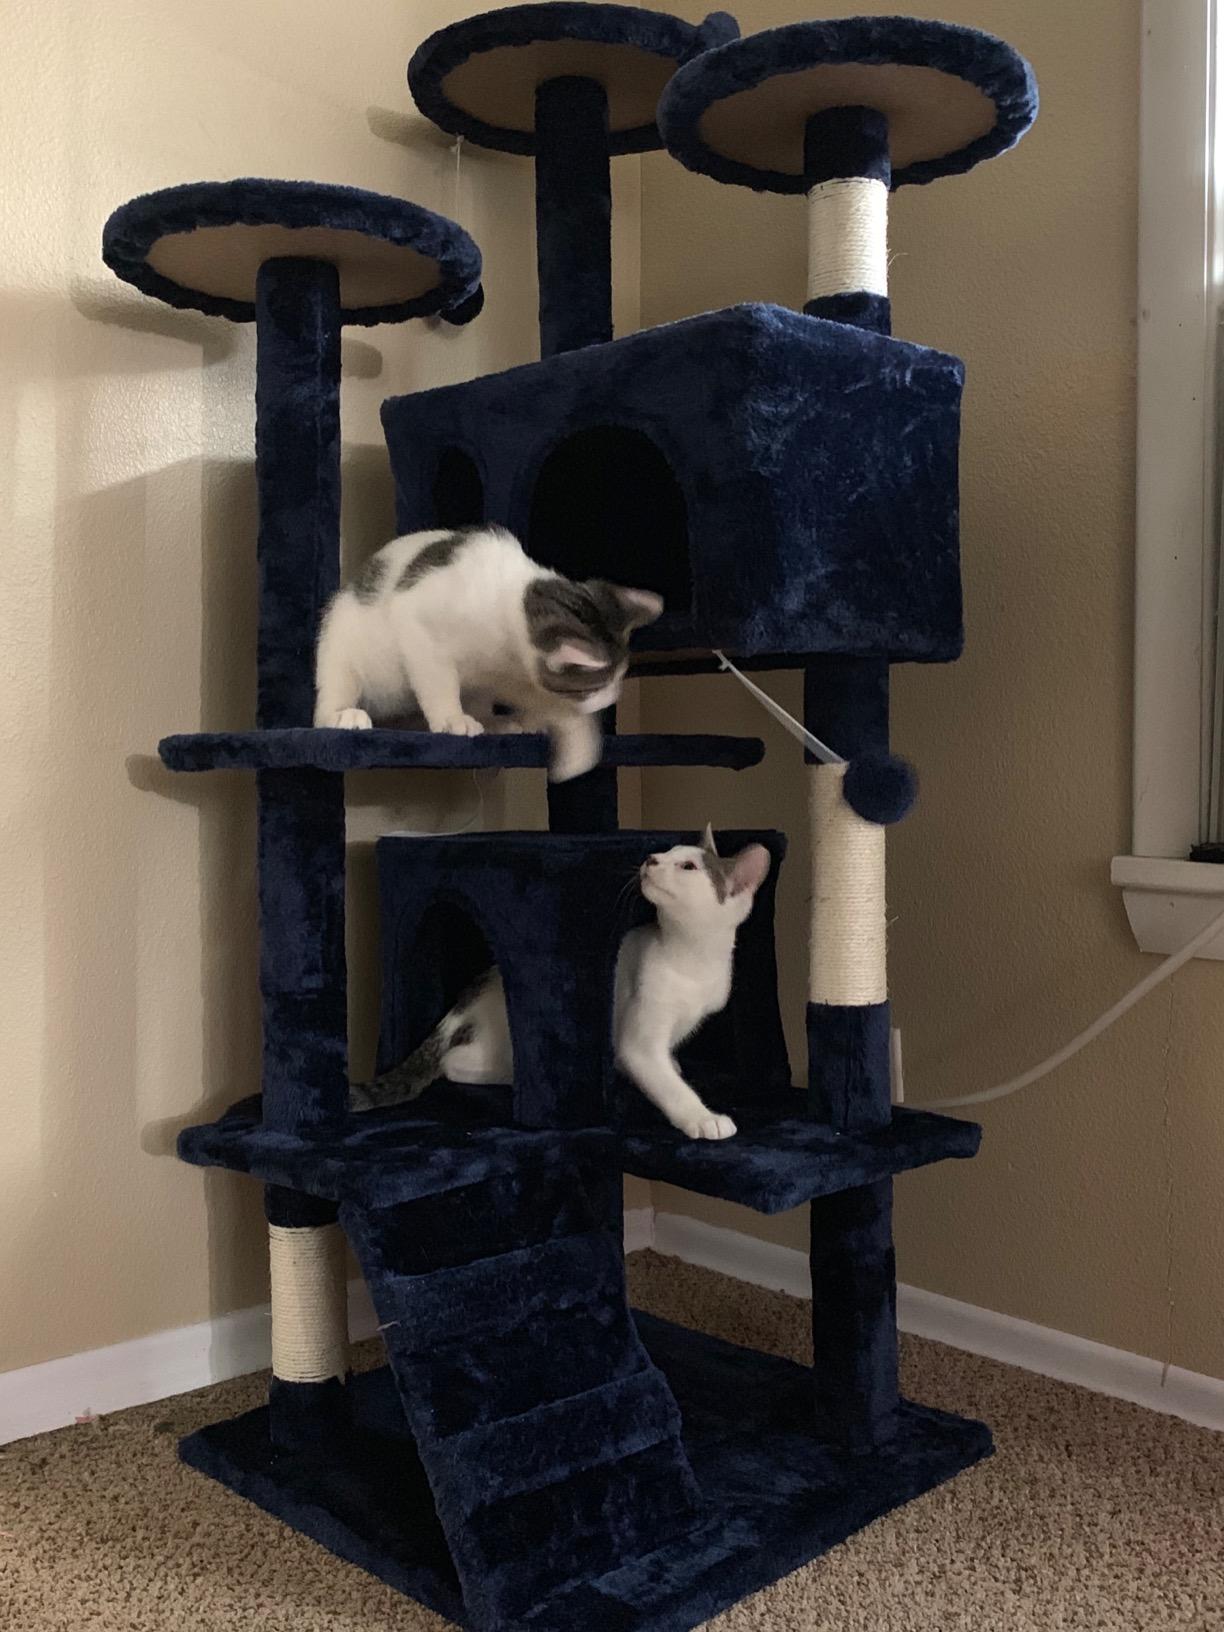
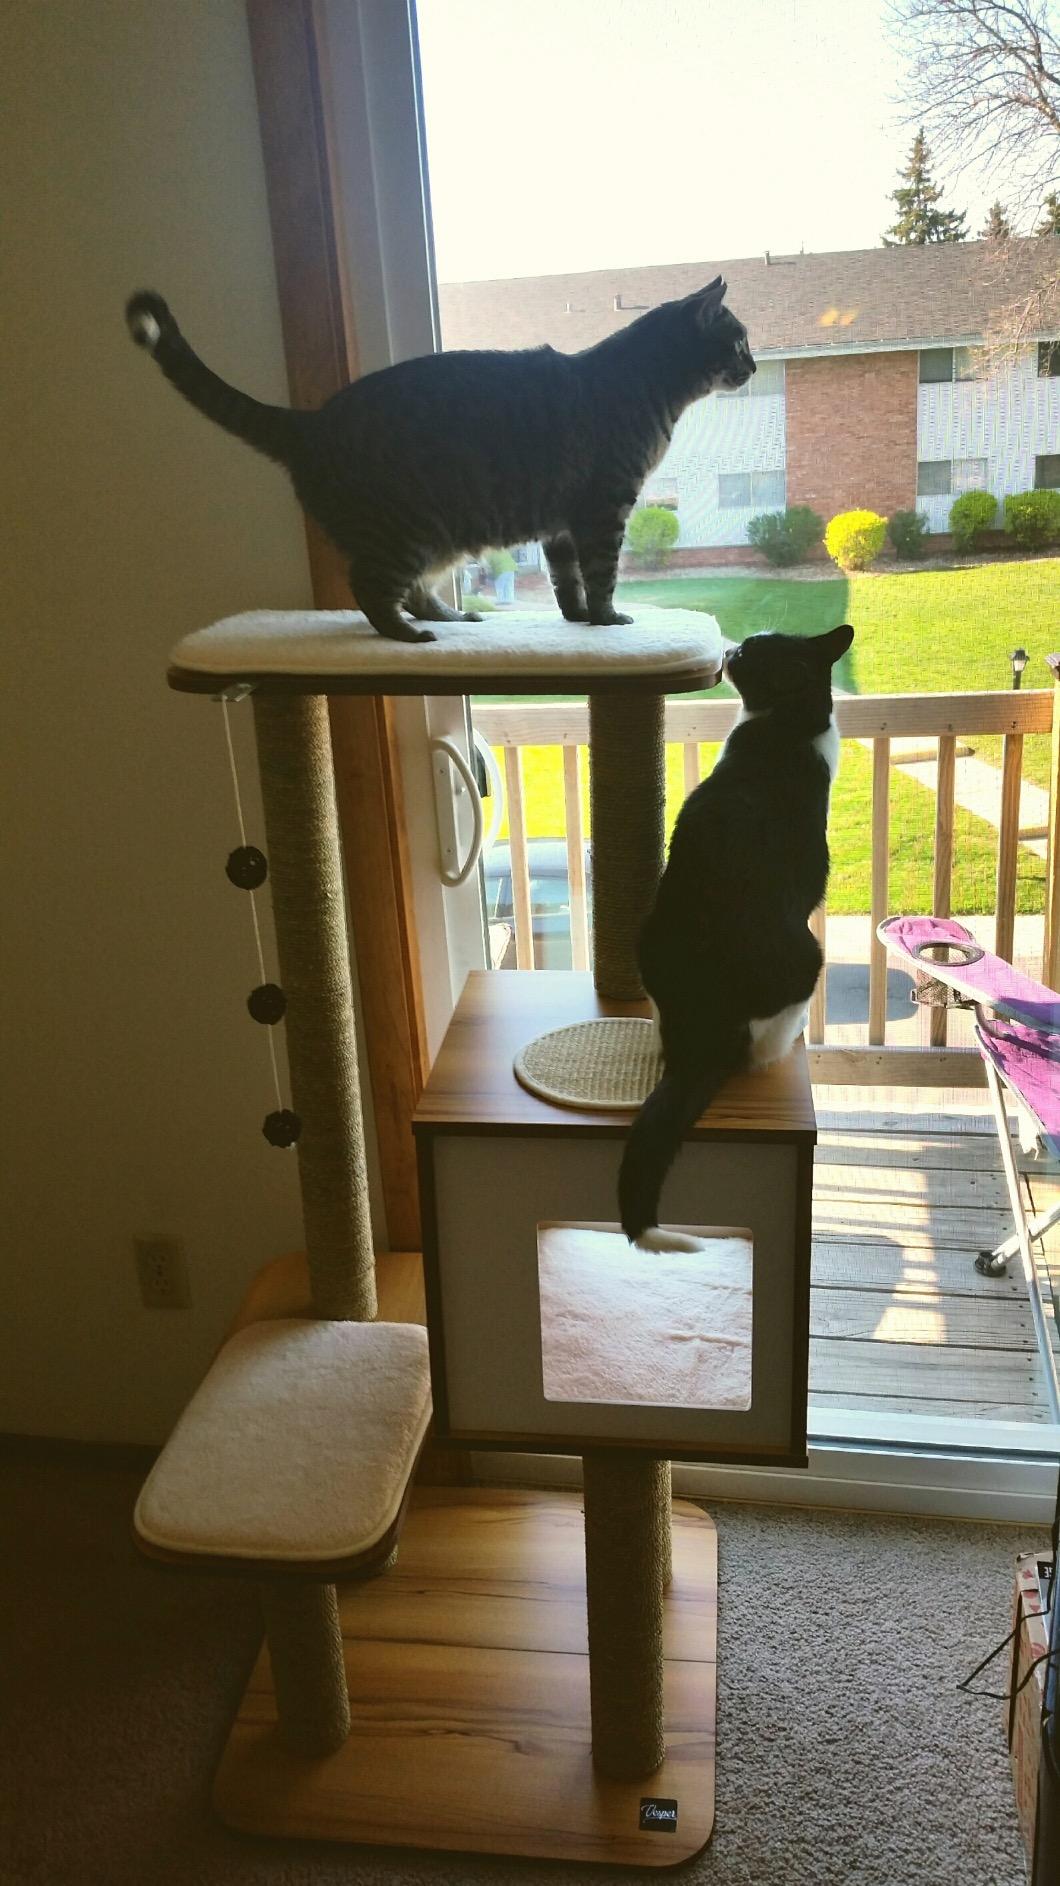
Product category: items_cat tree
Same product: no